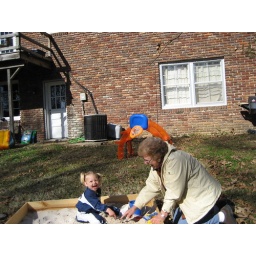
Ashlynne and AJ in the sand box